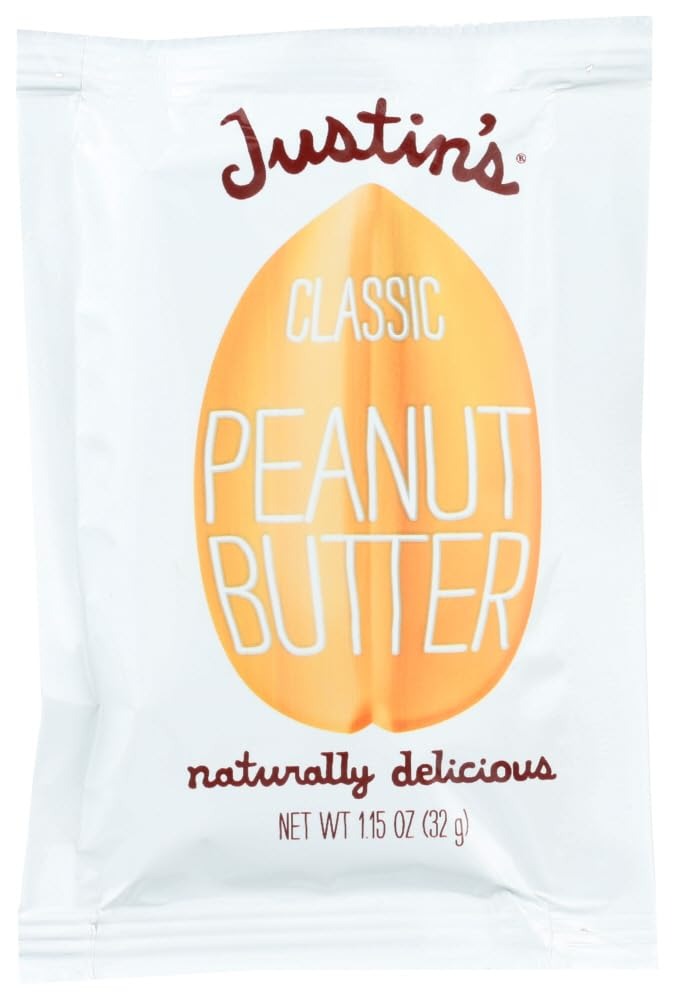
Item Name: JUSTINS NUT BUTTER Classic Peanut butter squeeze, 1.15 OZ (pack of 20)
Value: 20.0
Unit: Count

Price: 1.49